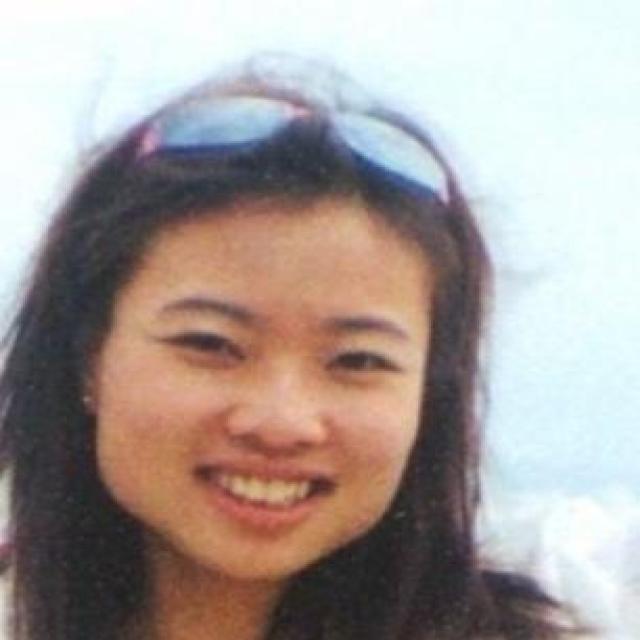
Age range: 21-44